List of NASCAR race wins by Kevin Harvick

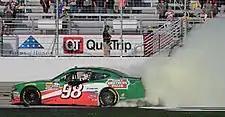
Harvick performing a burnout at the 2018 Rinnai 250

In the Camping World Truck Series, Harvick has won 14 races at 9 different tracks.